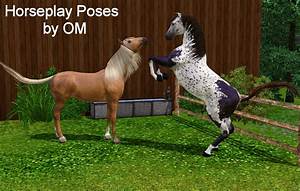
Label: horse